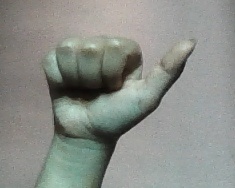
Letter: dhad